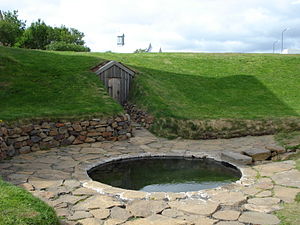
Snorri Sturluson / Snorri i Norge
Bassinet Snorralaug på hans gård Reykholt. Tunnelen mellem boligen og bassinet gjorde det mere fristende at tage et bad, selv om vejret var koldt. Den kunne også tjene som nødudgang.
Snorri Sturluson var en islandsk høvding, forfatter og skjald. Han havde stor politisk indflydelse i sin samtid som medlem af Altinget, men er i dag mest kendt som forfatter til Snorris Edda.